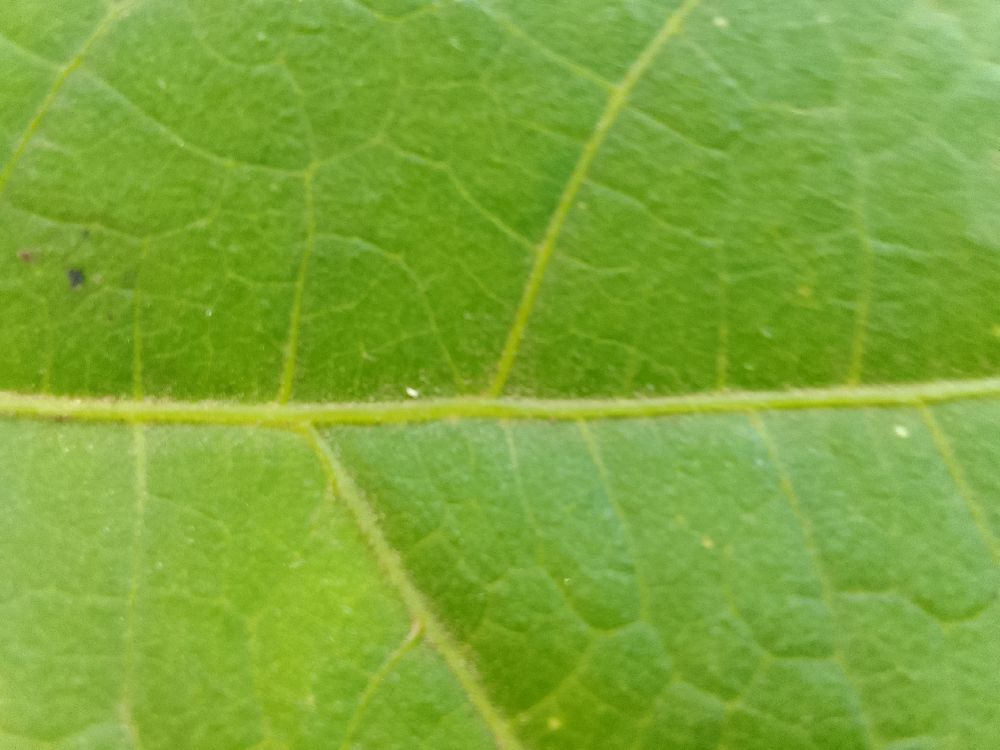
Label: healthy